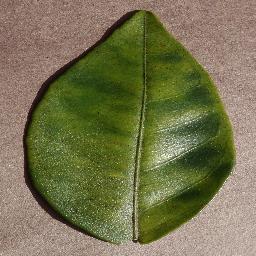
Label: Orange___Haunglongbing_(Citrus_greening)